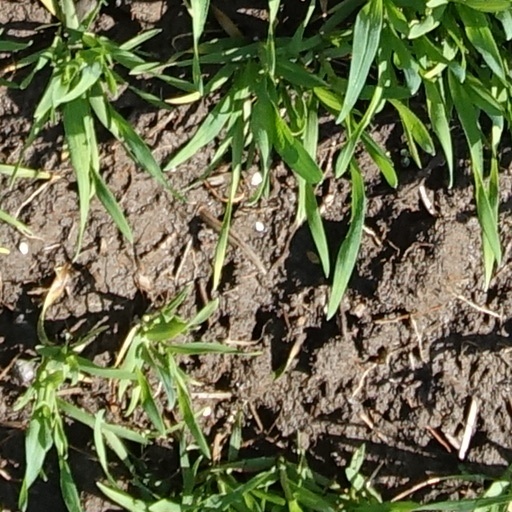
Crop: wheat